Women's World Chess Championship 2011

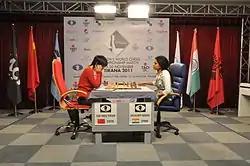
Women's World Chess Championship, Tirana 2011

The match was scheduled to be played over 10 games with classical time controls: 90 minutes for first 40 moves with added 30 minutes for the rest of the game and a 30-second increment per move starting from the first move.